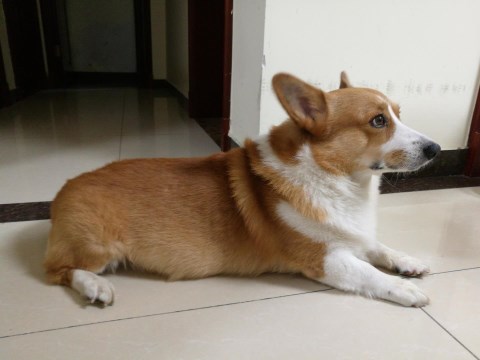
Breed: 2909-n000116-Cardigan